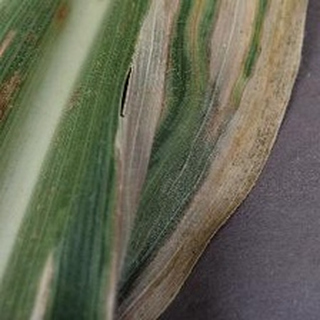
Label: corn_northern_leaf_blight